Misanthropy

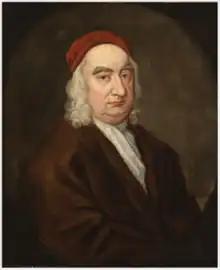
Jonathan Swift is well known for his often explicit pronouncements of misanthropy.

Some misanthropic views are also found in religious teachings. In Christianity, for instance, this is linked to the sinful nature of humans and the widespread manifestation of sin in everyday life. Common forms of sin are discussed in terms of the seven deadly sins. Examples are an excessive sense of self-importance in the form of pride and strong sexual cravings constituting lust. They also include the tendency to follow greed for material possessions as well as being envious of the possessions of others. According to the doctrine of original sin, this flaw is found in every human being since the doctrine states that human nature is already tainted by sin from birth by inheriting it from Adam and Eve's rebellion against God's authority. John Calvin's theology of Total depravity has been described by some theologians as misanthropic.